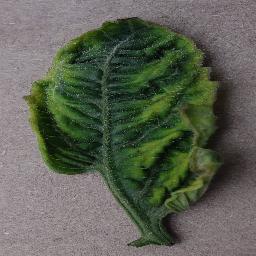
Label: Tomato___Tomato_Yellow_Leaf_Curl_Virus